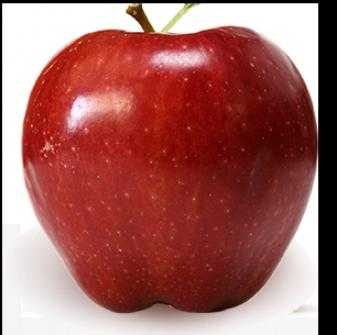
Label: Apple